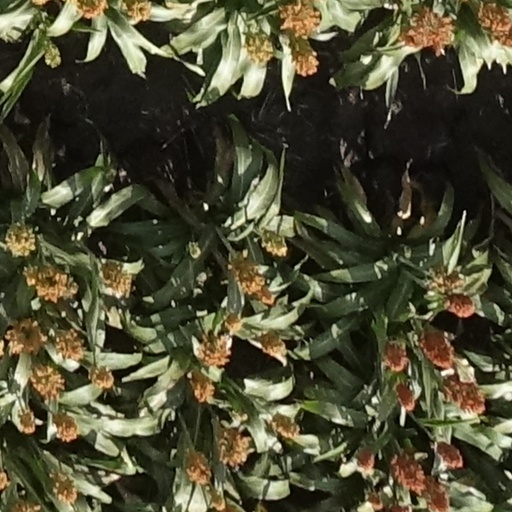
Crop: sorghum